James W. Reese

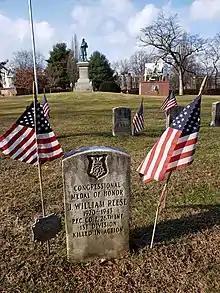
James W. Reese grave

After the second world war, the Reese Barracks in Augsburg, Germany, were named in his honor.